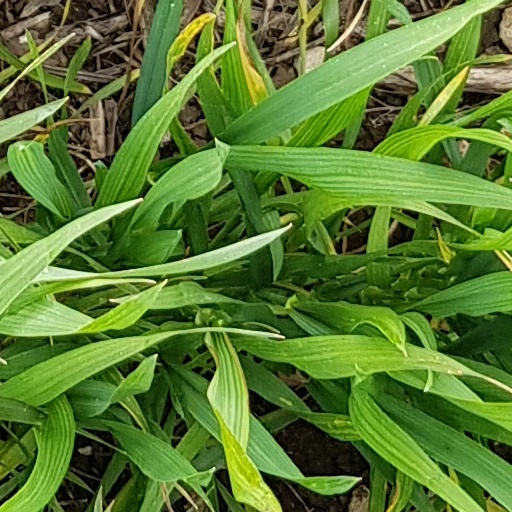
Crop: wheat